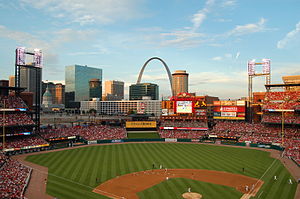
Busch Stadium
Busch Stadium
Busch Stadium er et baseballstadion i St. Louis i Missouri, USA, der er hjemmebane for MLB-klubben St. Louis Cardinals. Stadionet har plads til 43.975 tilskuere, og blev indviet 10. april 2006. Her erstattede det Cardinals gamle hjemmebane, Busch Memorial Stadium.